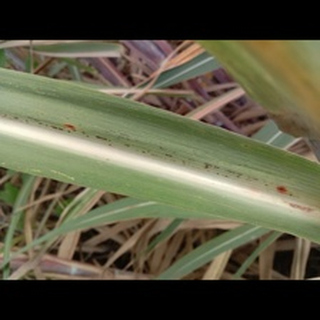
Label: sugarcane_rust